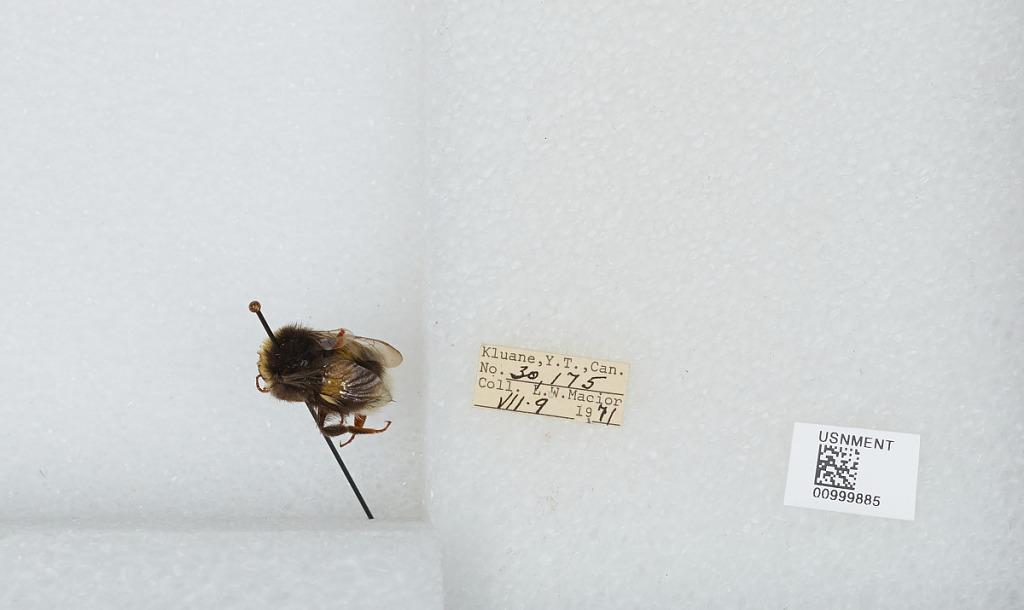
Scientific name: Bombus (Bombus) lucorum (Linnaeus)
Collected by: L. Macior
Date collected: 1971-7-9
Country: Canada
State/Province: Yukon Territory
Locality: Kluane
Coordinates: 60.75, -139.5